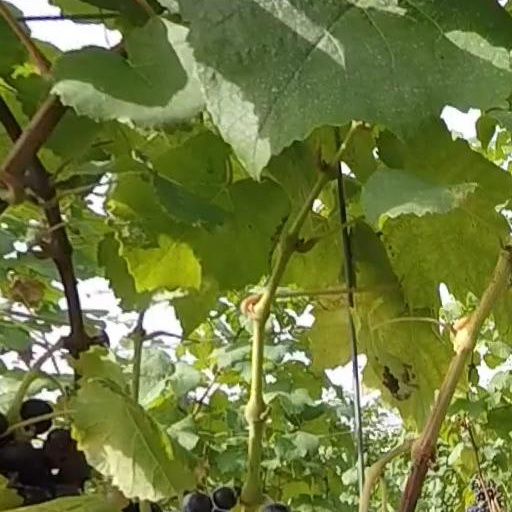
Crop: grape